May Hill, Gloucestershire

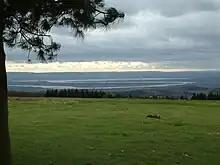
The Severn from May Hill

May Hill forms part of a low range of hills separating the River Severn from the River Wye. The summit is above sea level. Among the trees there are several benches from which the views in all directions can be seen. They include views to the Welsh borders, and the lower reaches of the River Severn, bypassed for shipping by the Gloucester and Sharpness Canal.